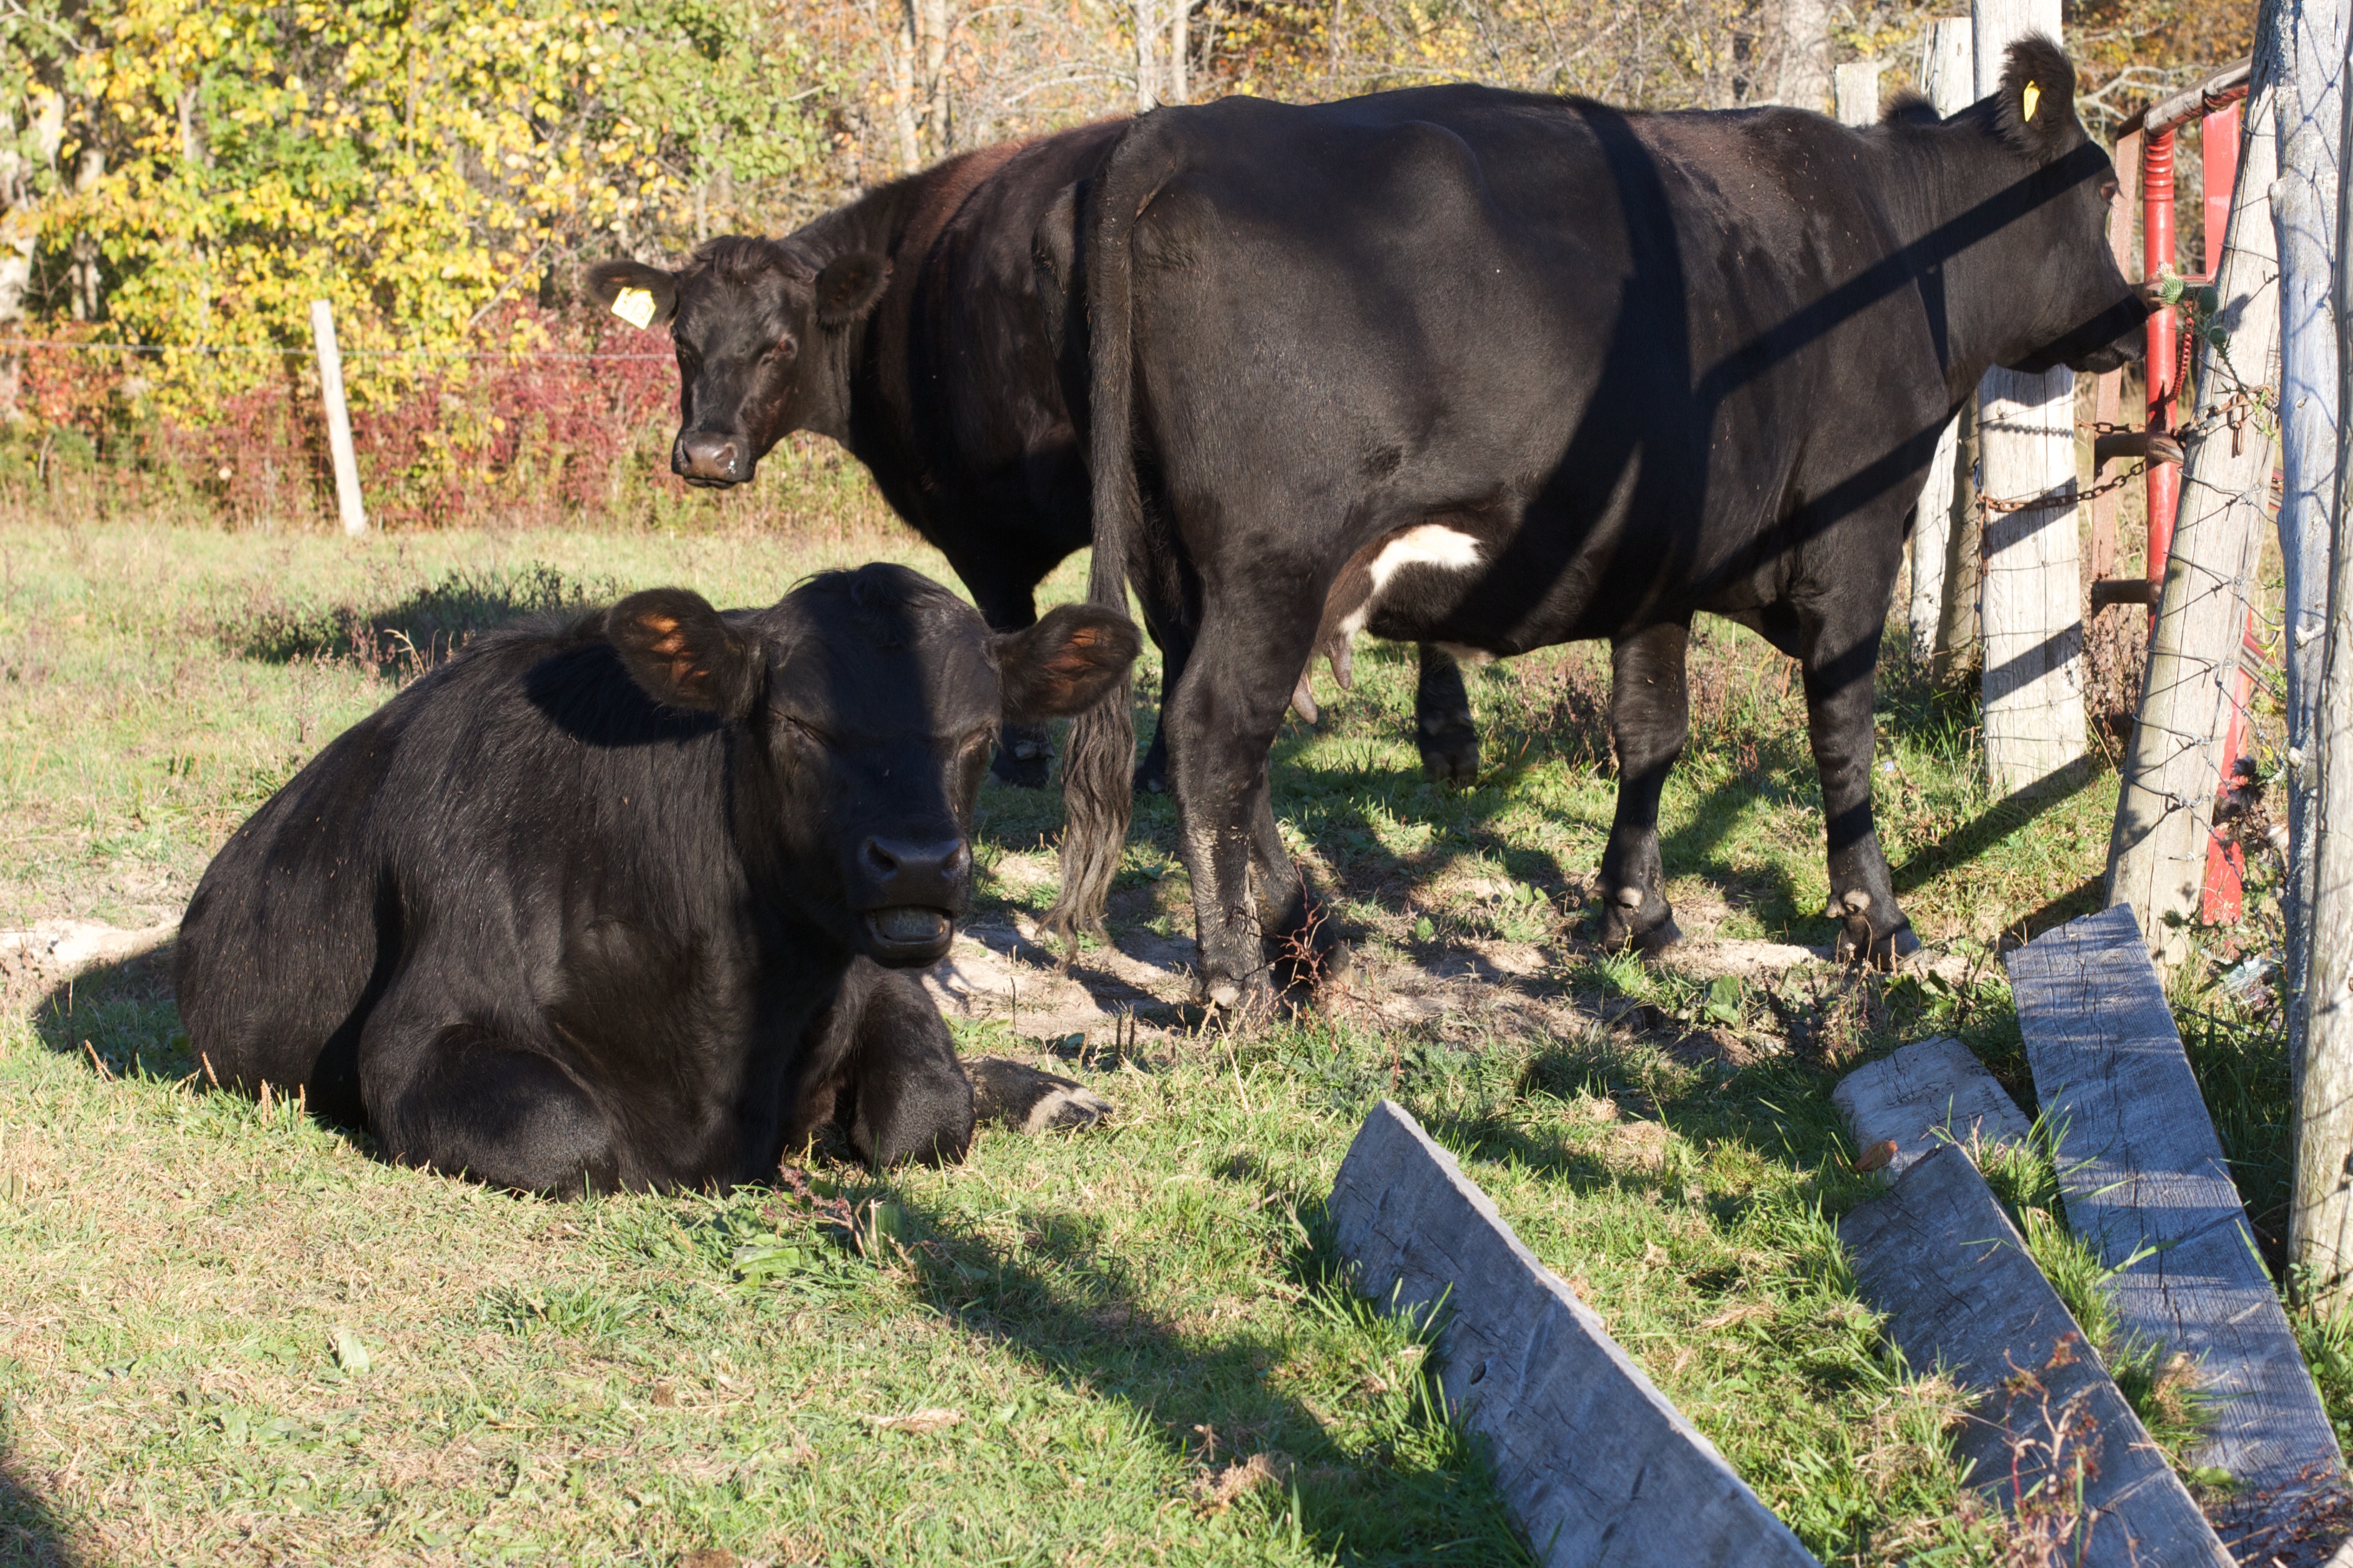
mammal, vertebrate, cattle like mammal